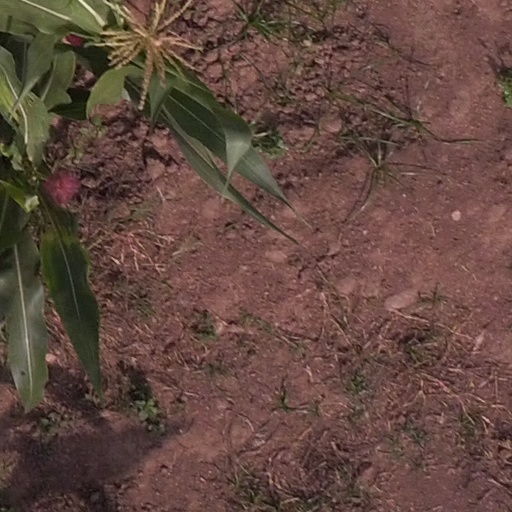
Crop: maize; corn